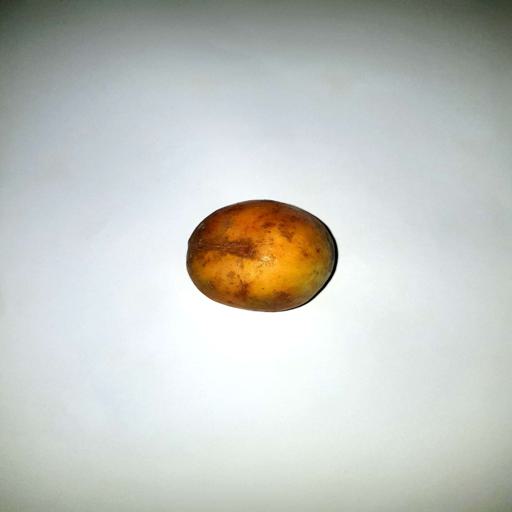
Label: bruised